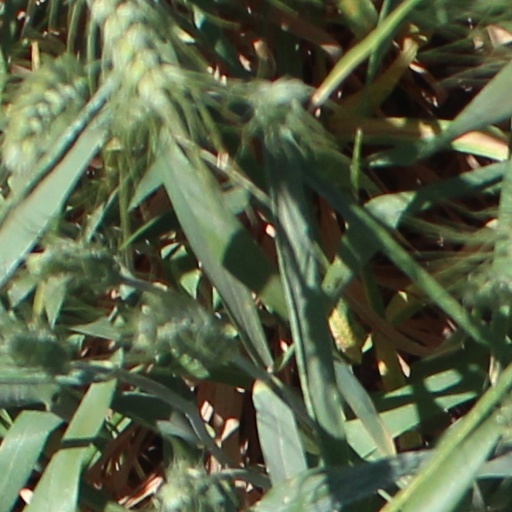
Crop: wheat